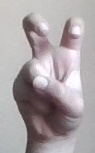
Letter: toot